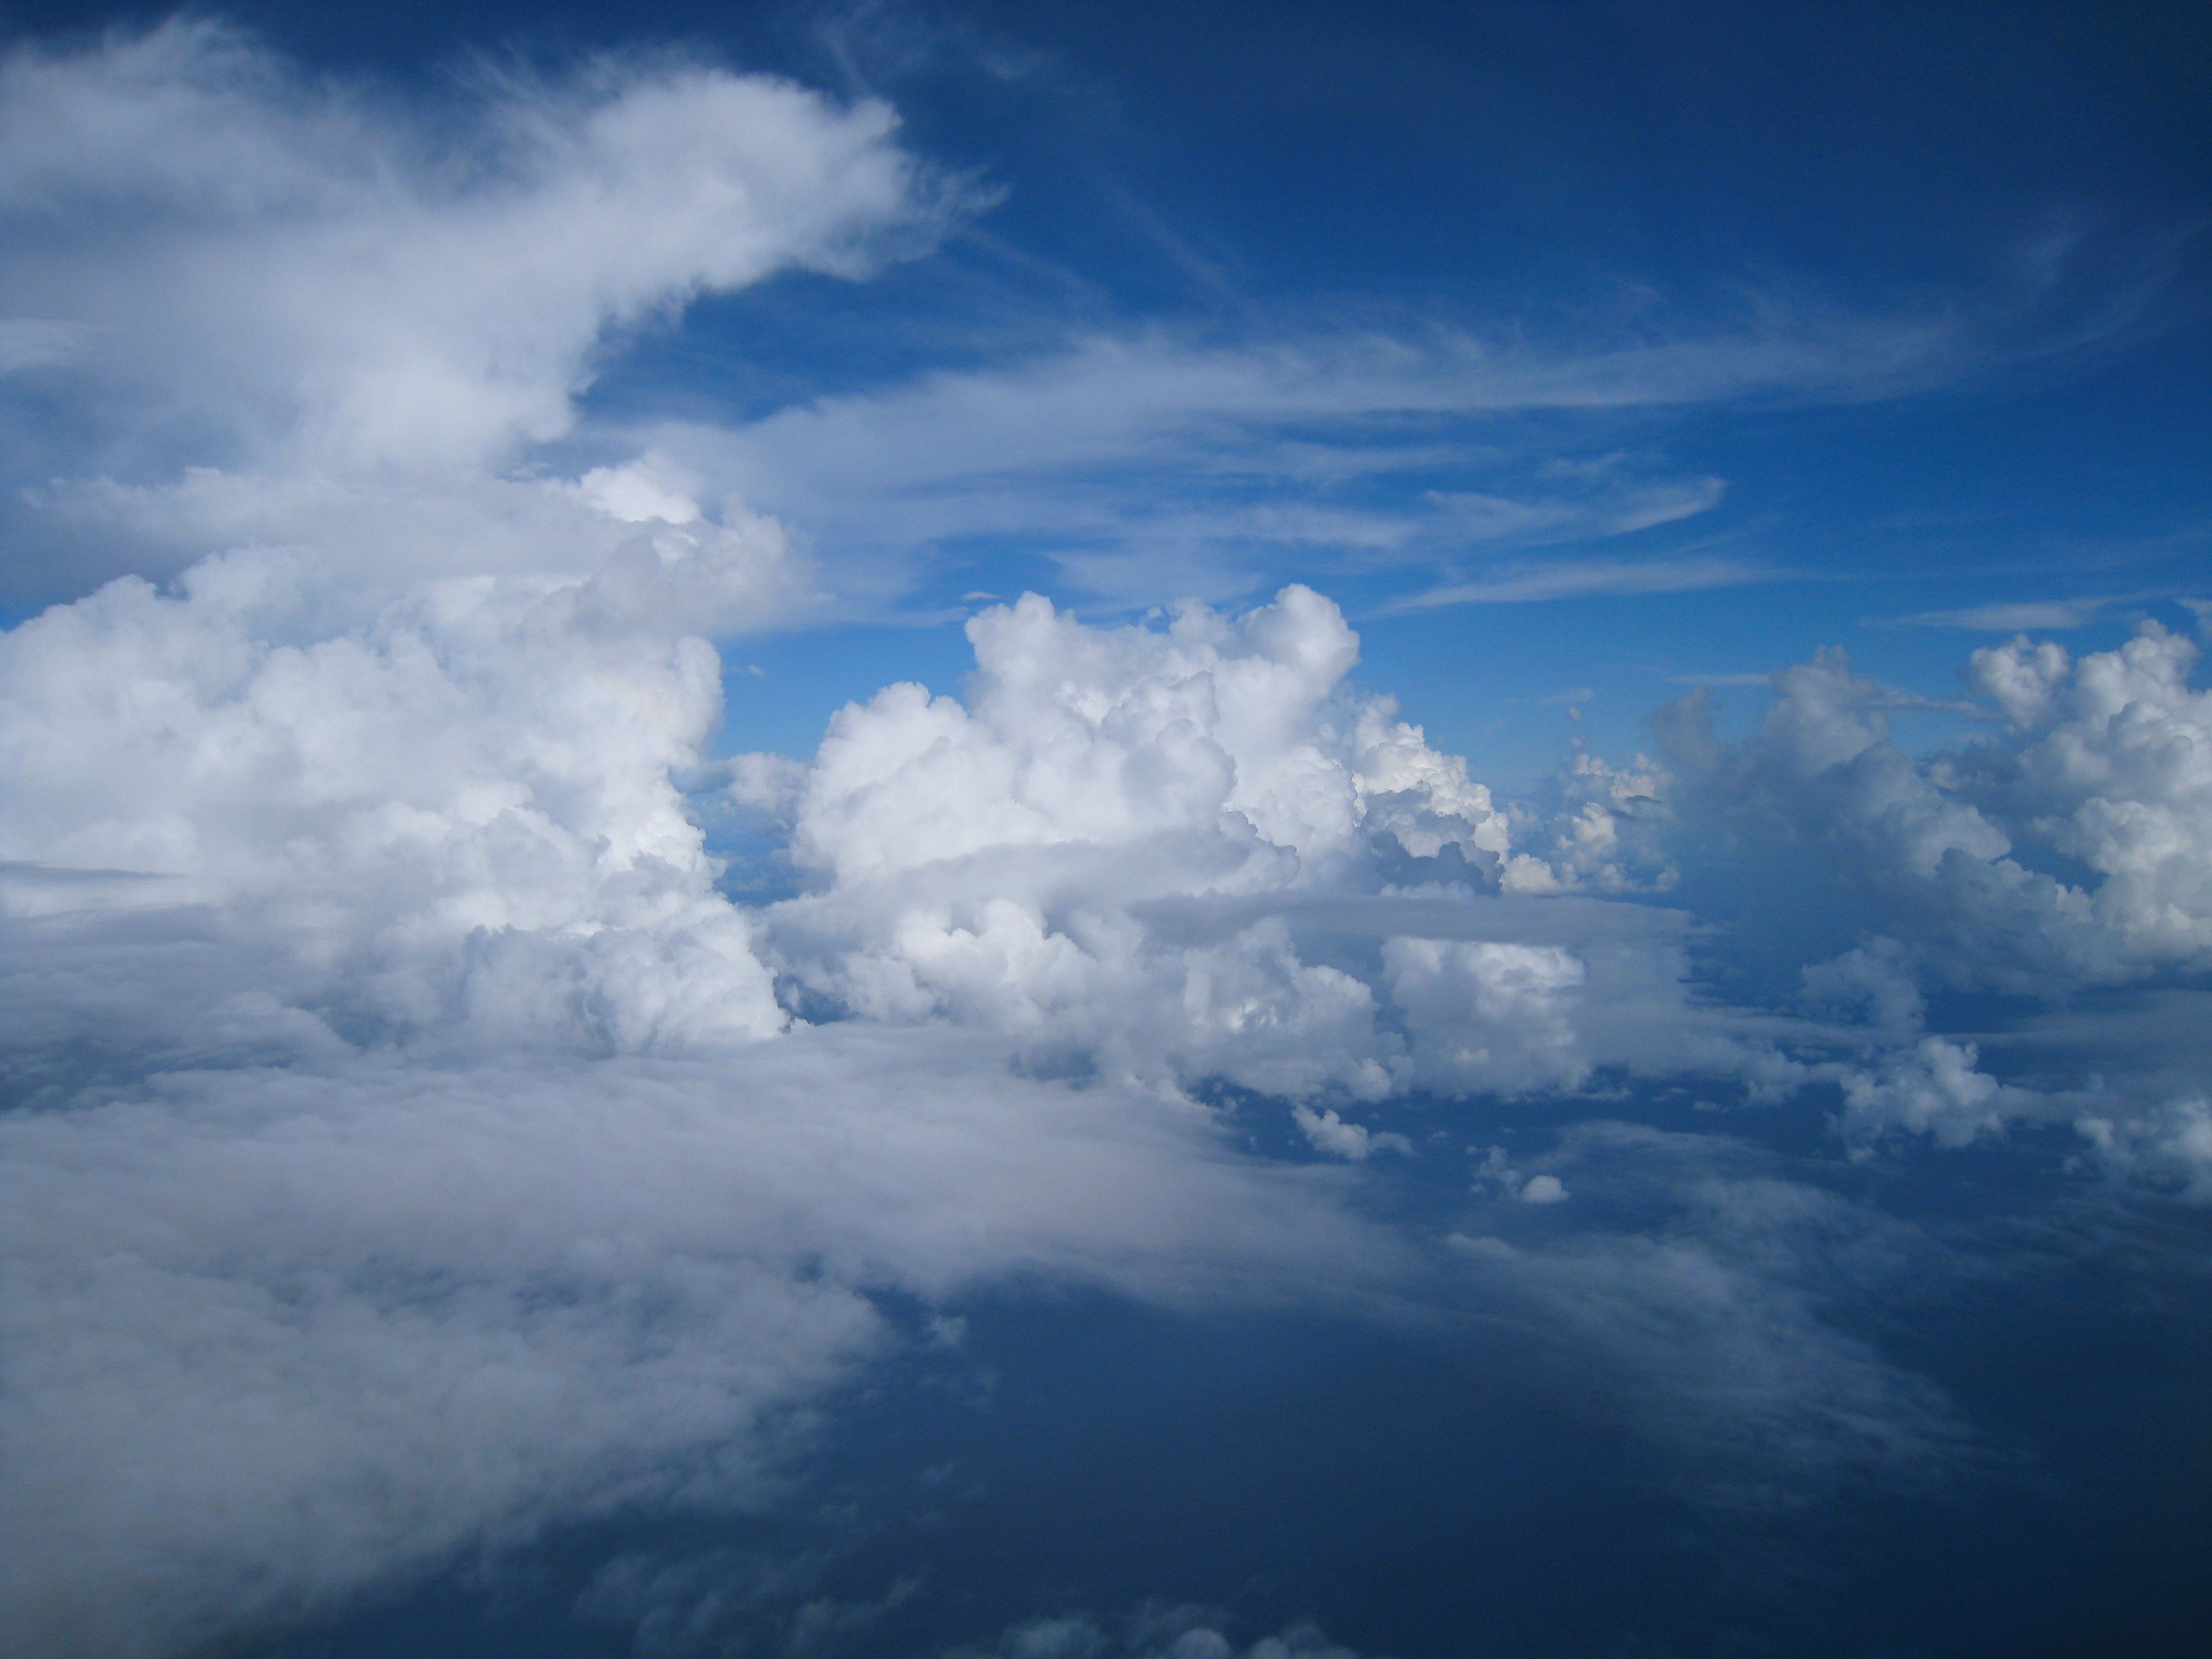
horizon, mountain, cloud, sky, white, sunlight, atmosphere, mountain range, daytime, weather, cumulus, plain, meteorological phenomenon, aerial photograph, atmosphere of earth